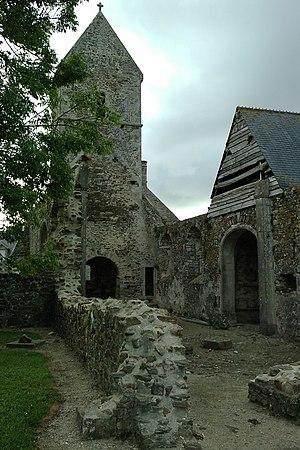
Vielle église d'Omonville à fr:Denneville
Denneville est une commune française, située sur la Côte des Isles dans le département de la Manche en région Normandie, peuplée de 568 habitants.
Omonville-la-Folliot est une ancienne commune française située dans le Cotentin.
Port-Bail-sur-Mer est une commune française, située dans le département de la Manche en région Normandie, peuplée de 2 588 habitants.